John Adamson (antiquary)

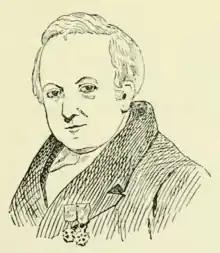
John Adamson

John Adamson (1787–1855) was a lawyer, antiquary and scholar of Portuguese from Newcastle upon Tyne, England. He was decorated by Queen Maria II of Portugal for his services to Portuguese literature.